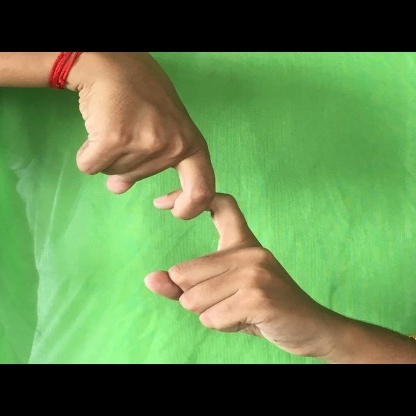
Mudra: Pasha